Białystok

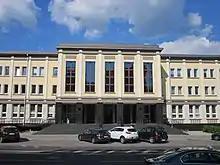
Regional Court in Białystok

The city covers of which is agricultural land, is urbanized areas, is surface waters and is wasteland. The composition of the districts vary from residential near the city center, with a combination of multi-story apartment buildings and individual houses on small parcels, to industrial and agricultural at the city edges.